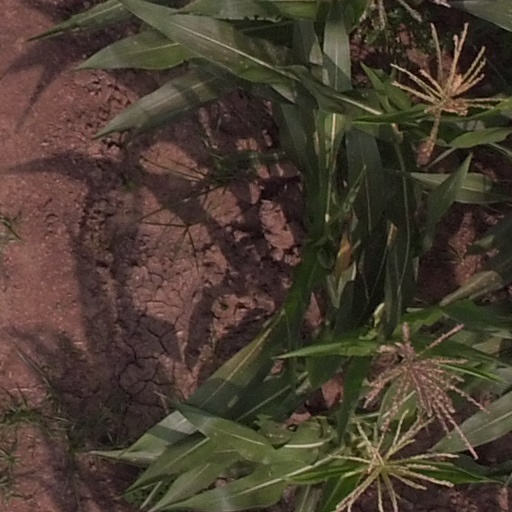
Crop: maize; corn